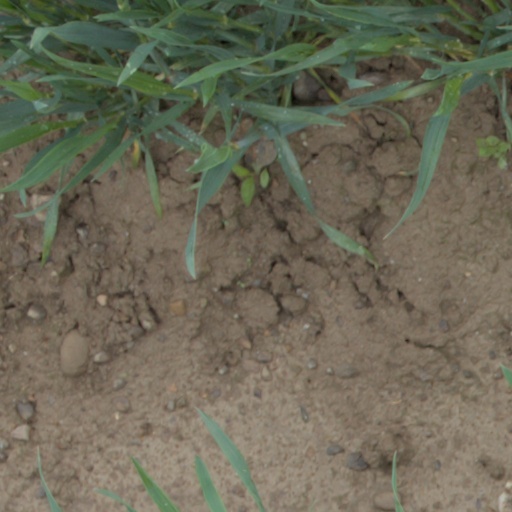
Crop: wheat